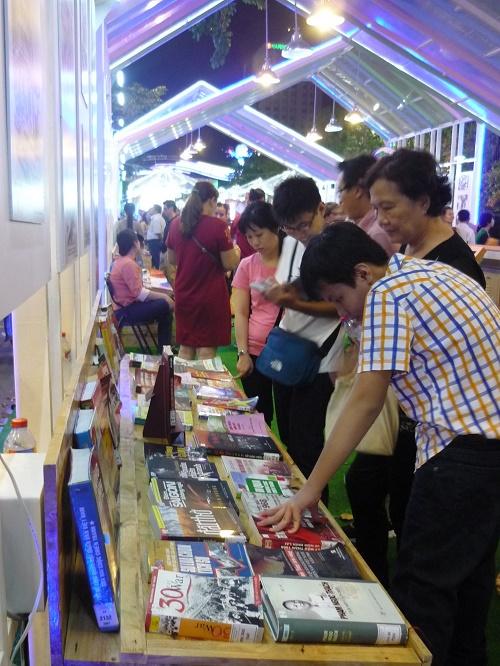
có nhiều người đang tụ tập ở bên một quầy hàng sách